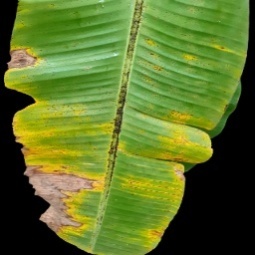
Label: Potassium